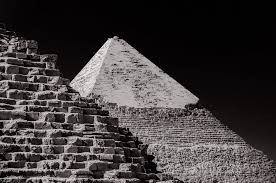
Landmark: Pyramids of Giza